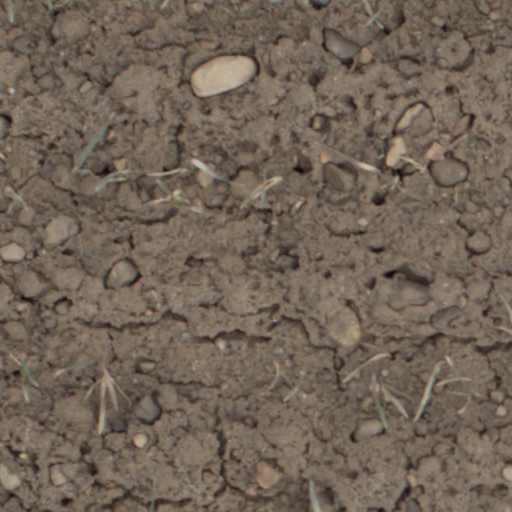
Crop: wheat